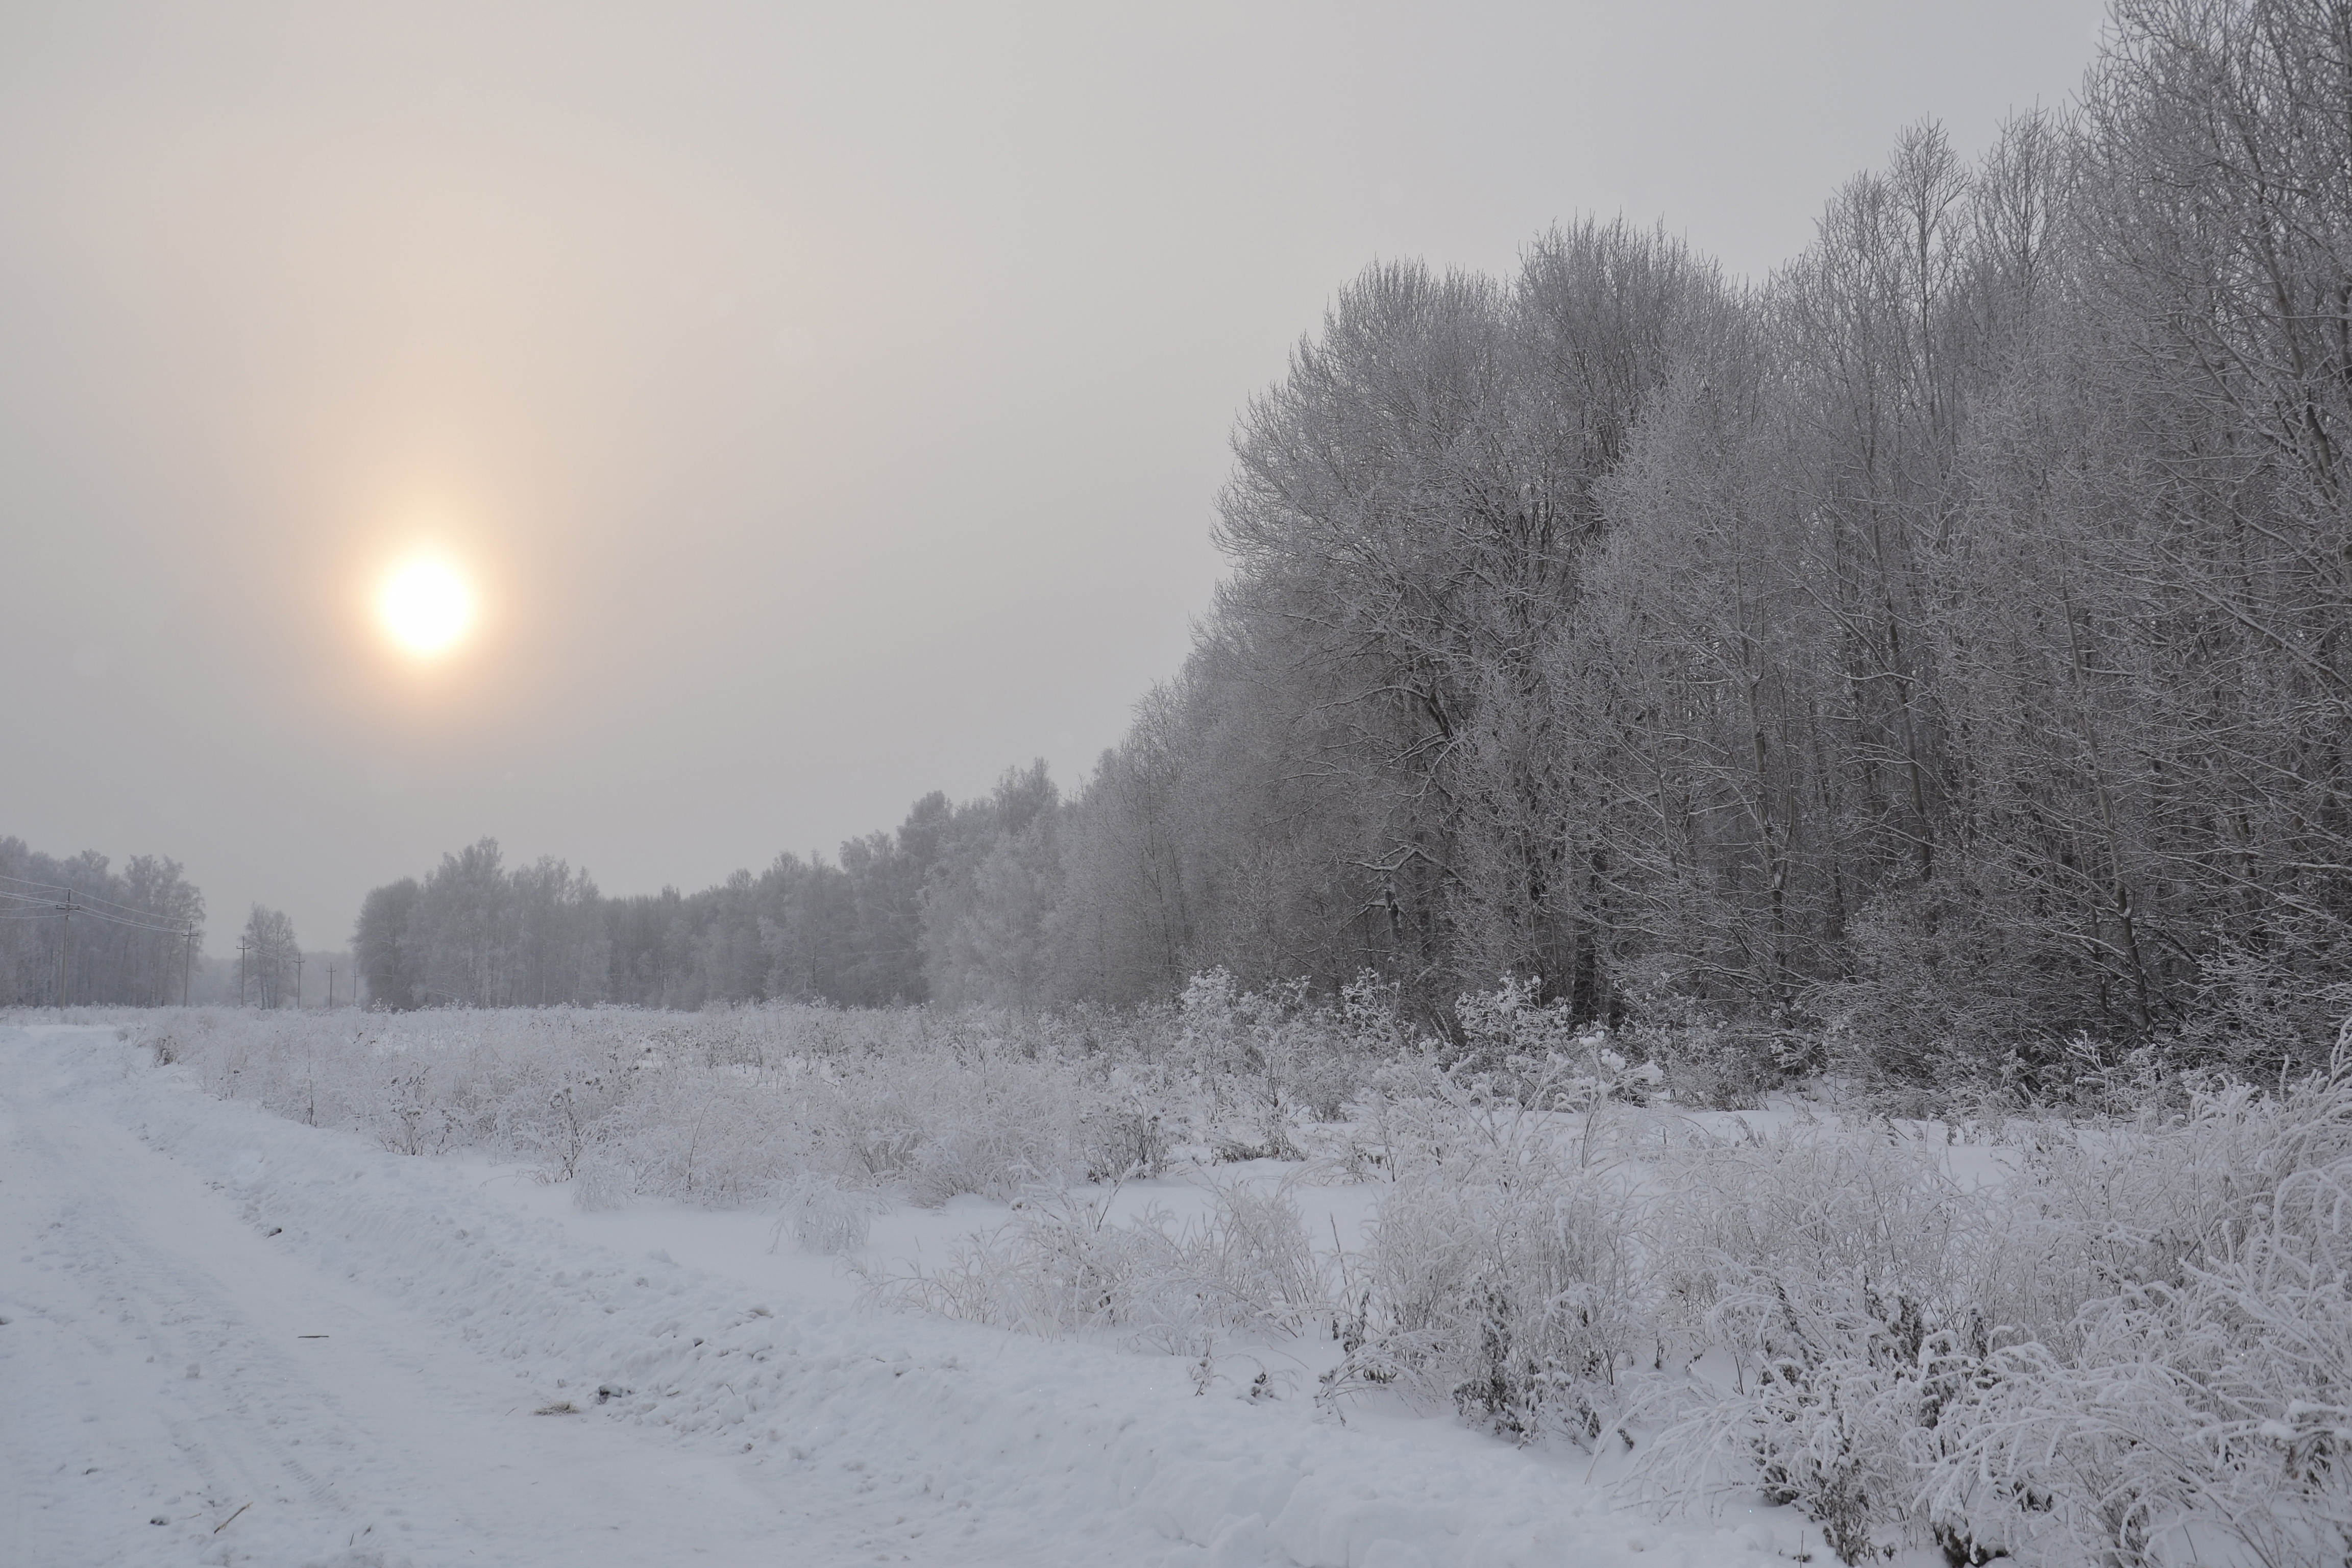
nature, forest, winter, snow, road, overcast, sunrise, fog, trees, frozen, frost, cold, freezing, tree, sky, morning, mist, atmosphere, sunlight, blizzard, winter storm, landscape, ice, evening, rain and snow mixed